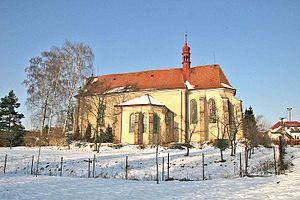
Sezemice est une ville du district et de la région de Pardubice, en République tchèque. Sa population s'élevait à 3 864 habitants en 2018.